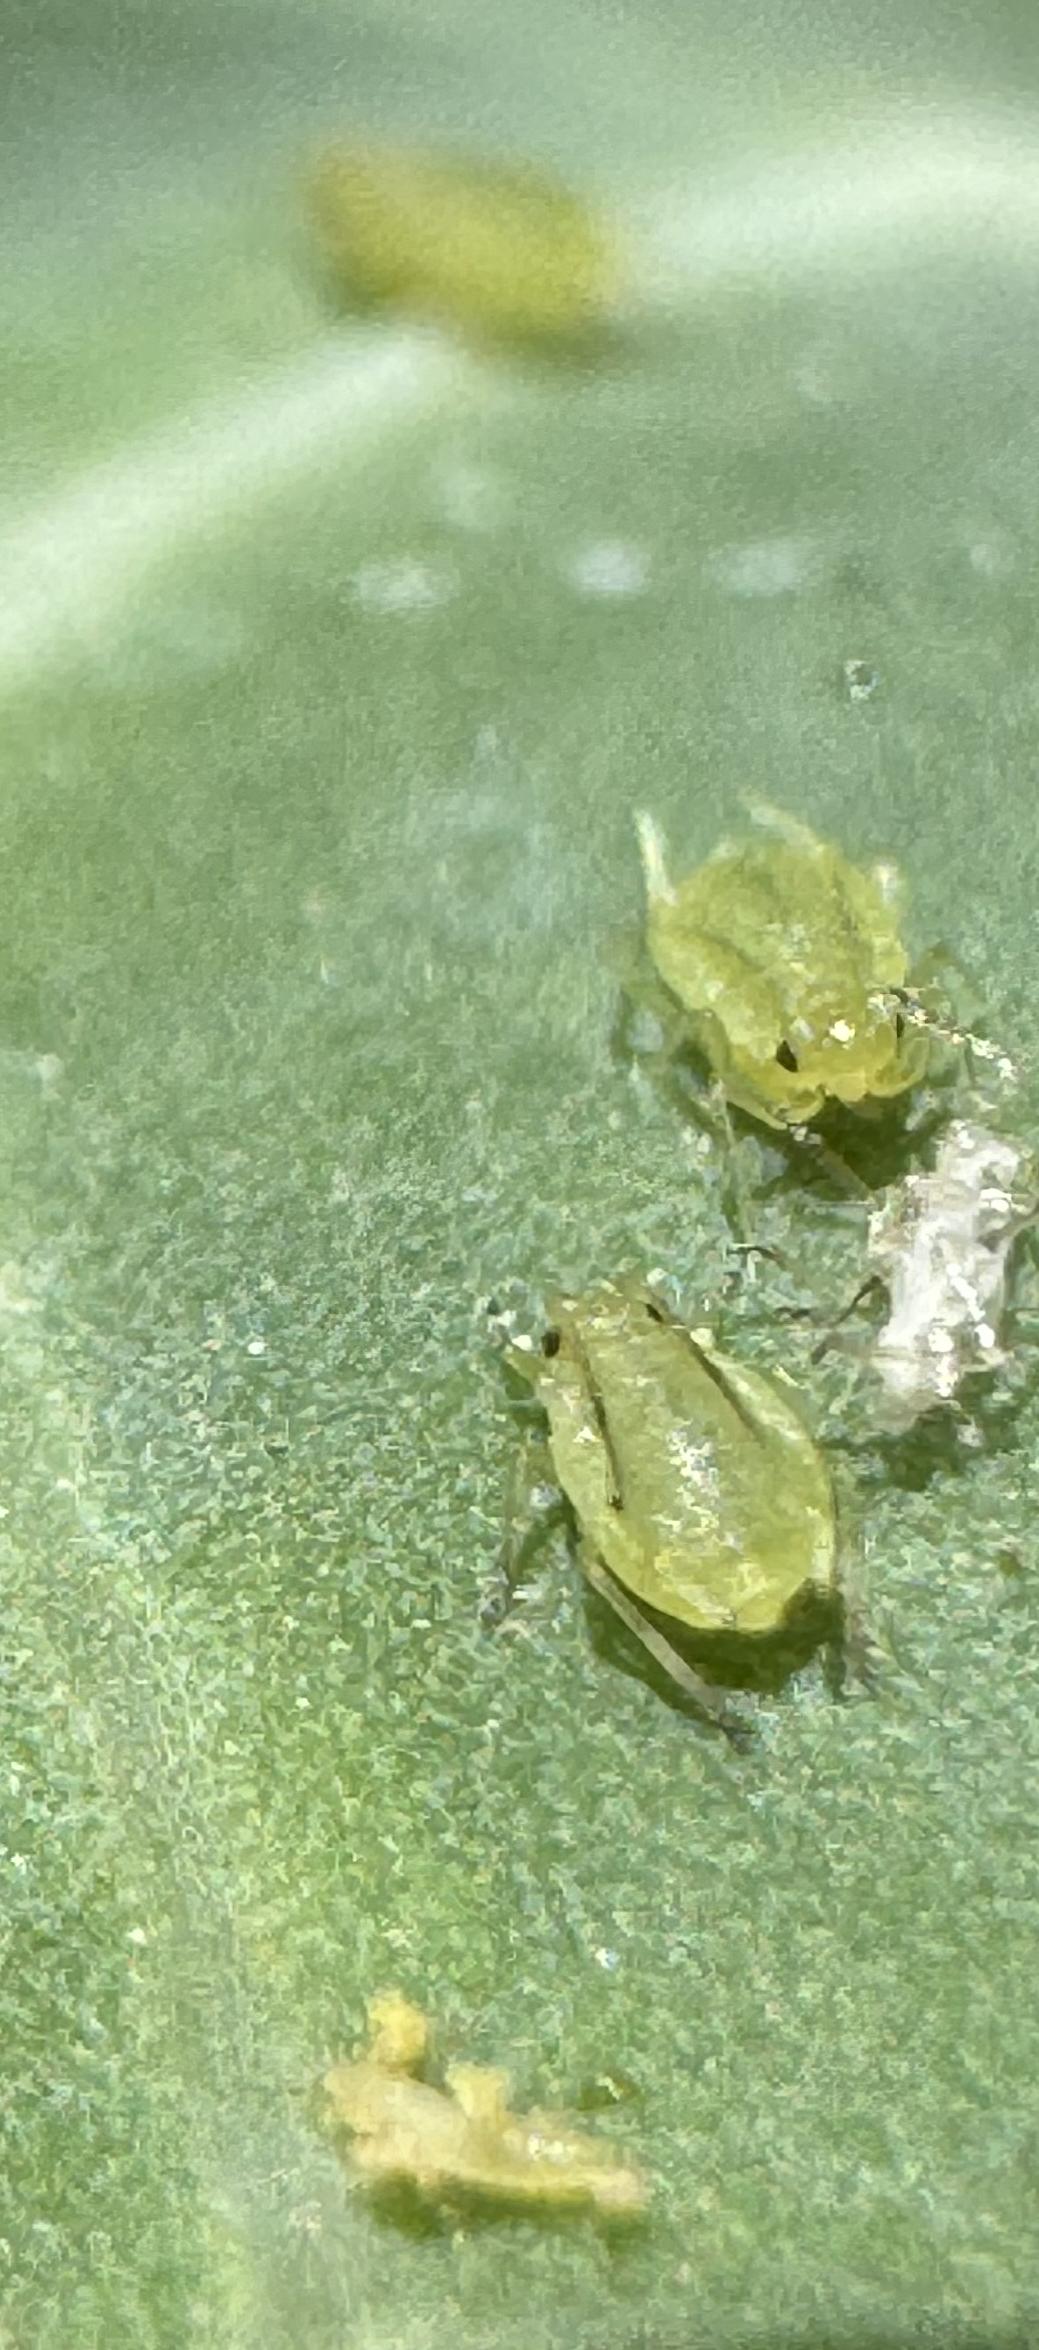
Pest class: turnip_aphid